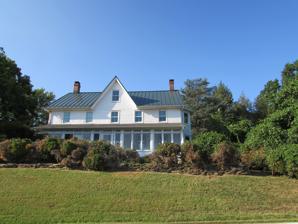
Building: T. Pierson Farm
Country: United States of America
Year built: 1810
United States historic place T. Pierson Farm U.S. National Register of Historic Places Front of the Pierson farmhouse. Show map of Delaware Show map of the United States Location 669 Southwood Rd., Hockessin, Delaware Coordinates 39°47′16″N 75°42′56″W / 39.787814°N 75.715642°W / 39.787814; -75.715642 Area 13.4 acres (5.4 ha) Built 1816 ( 1816 ) Architectural style Late Victorian, Bi-level barn MPS Agricultural Buildings and Complexes in Mill Creek Hundred, 1800-1840 TR NRHP reference No. 86003101 Added to NRHP November 13, 1986 The T. Pierson Farm is a historic farm located at Hockessin , New Castle County, Delaware . The property includes three contributing buildings. They are a stone house (c. 1810) with late-19th century frame addition, a stone and frame bank barn (c. 1820), and a mid-19th century frame outbuilding.  The house is a two-story, two- bay , gable-roofed building that is constructed with rubble fieldstone . It has a two-story, three-bay, frame wing to form a five-bay main facade. The barn features a pyramidal-roofed cupola with louvered sides atop the gable roof. It was added to the National Register of Historic Places in 1986. References